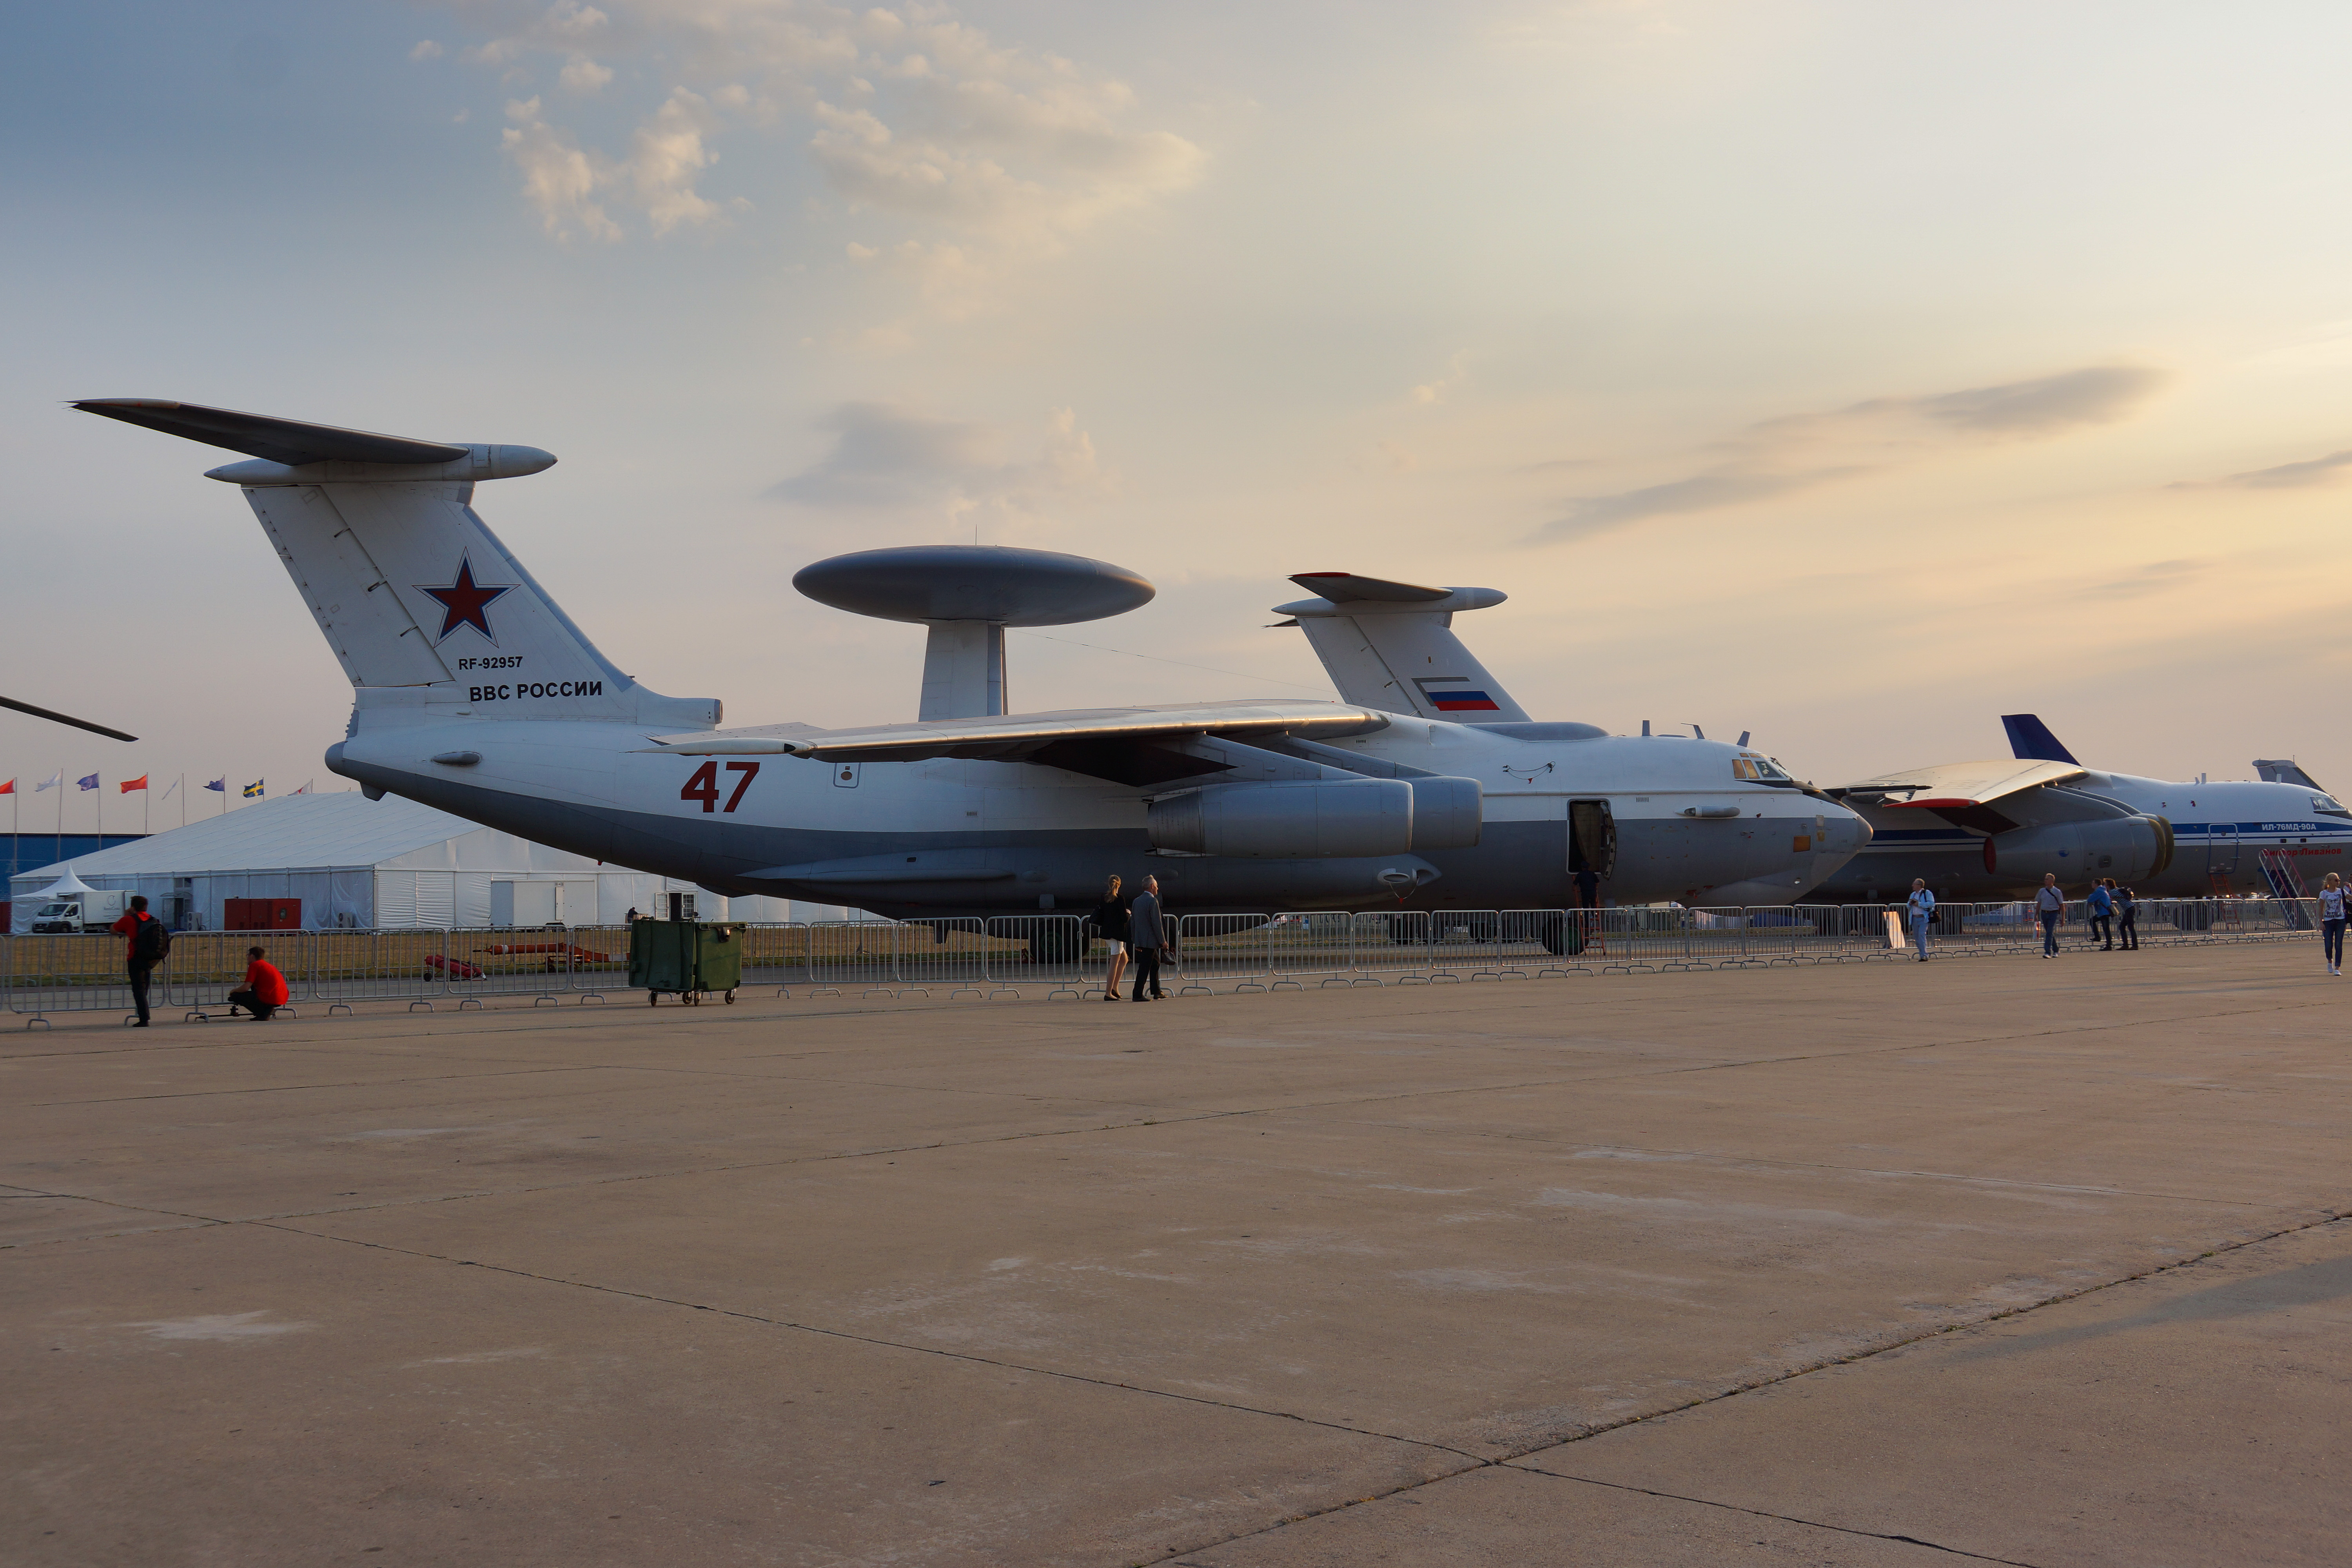
air show, statics, airplane, helicopter, aerodrome technology, aviation, military aviation, civil aviation, fighter, vehicle, sky, exhibition, maks, mode of transport, aircraft, infrastructure, aerospace engineering, boeing e 3 sentry, air travel, service, military aircraft, aerospace manufacturer, airport, jet aircraft, meteorological phenomenon, cargo aircraft, aircraft engine, runway, airport apron, flap, Northrop Grumman, airline, airliner, general aviation, supersonic aircraft